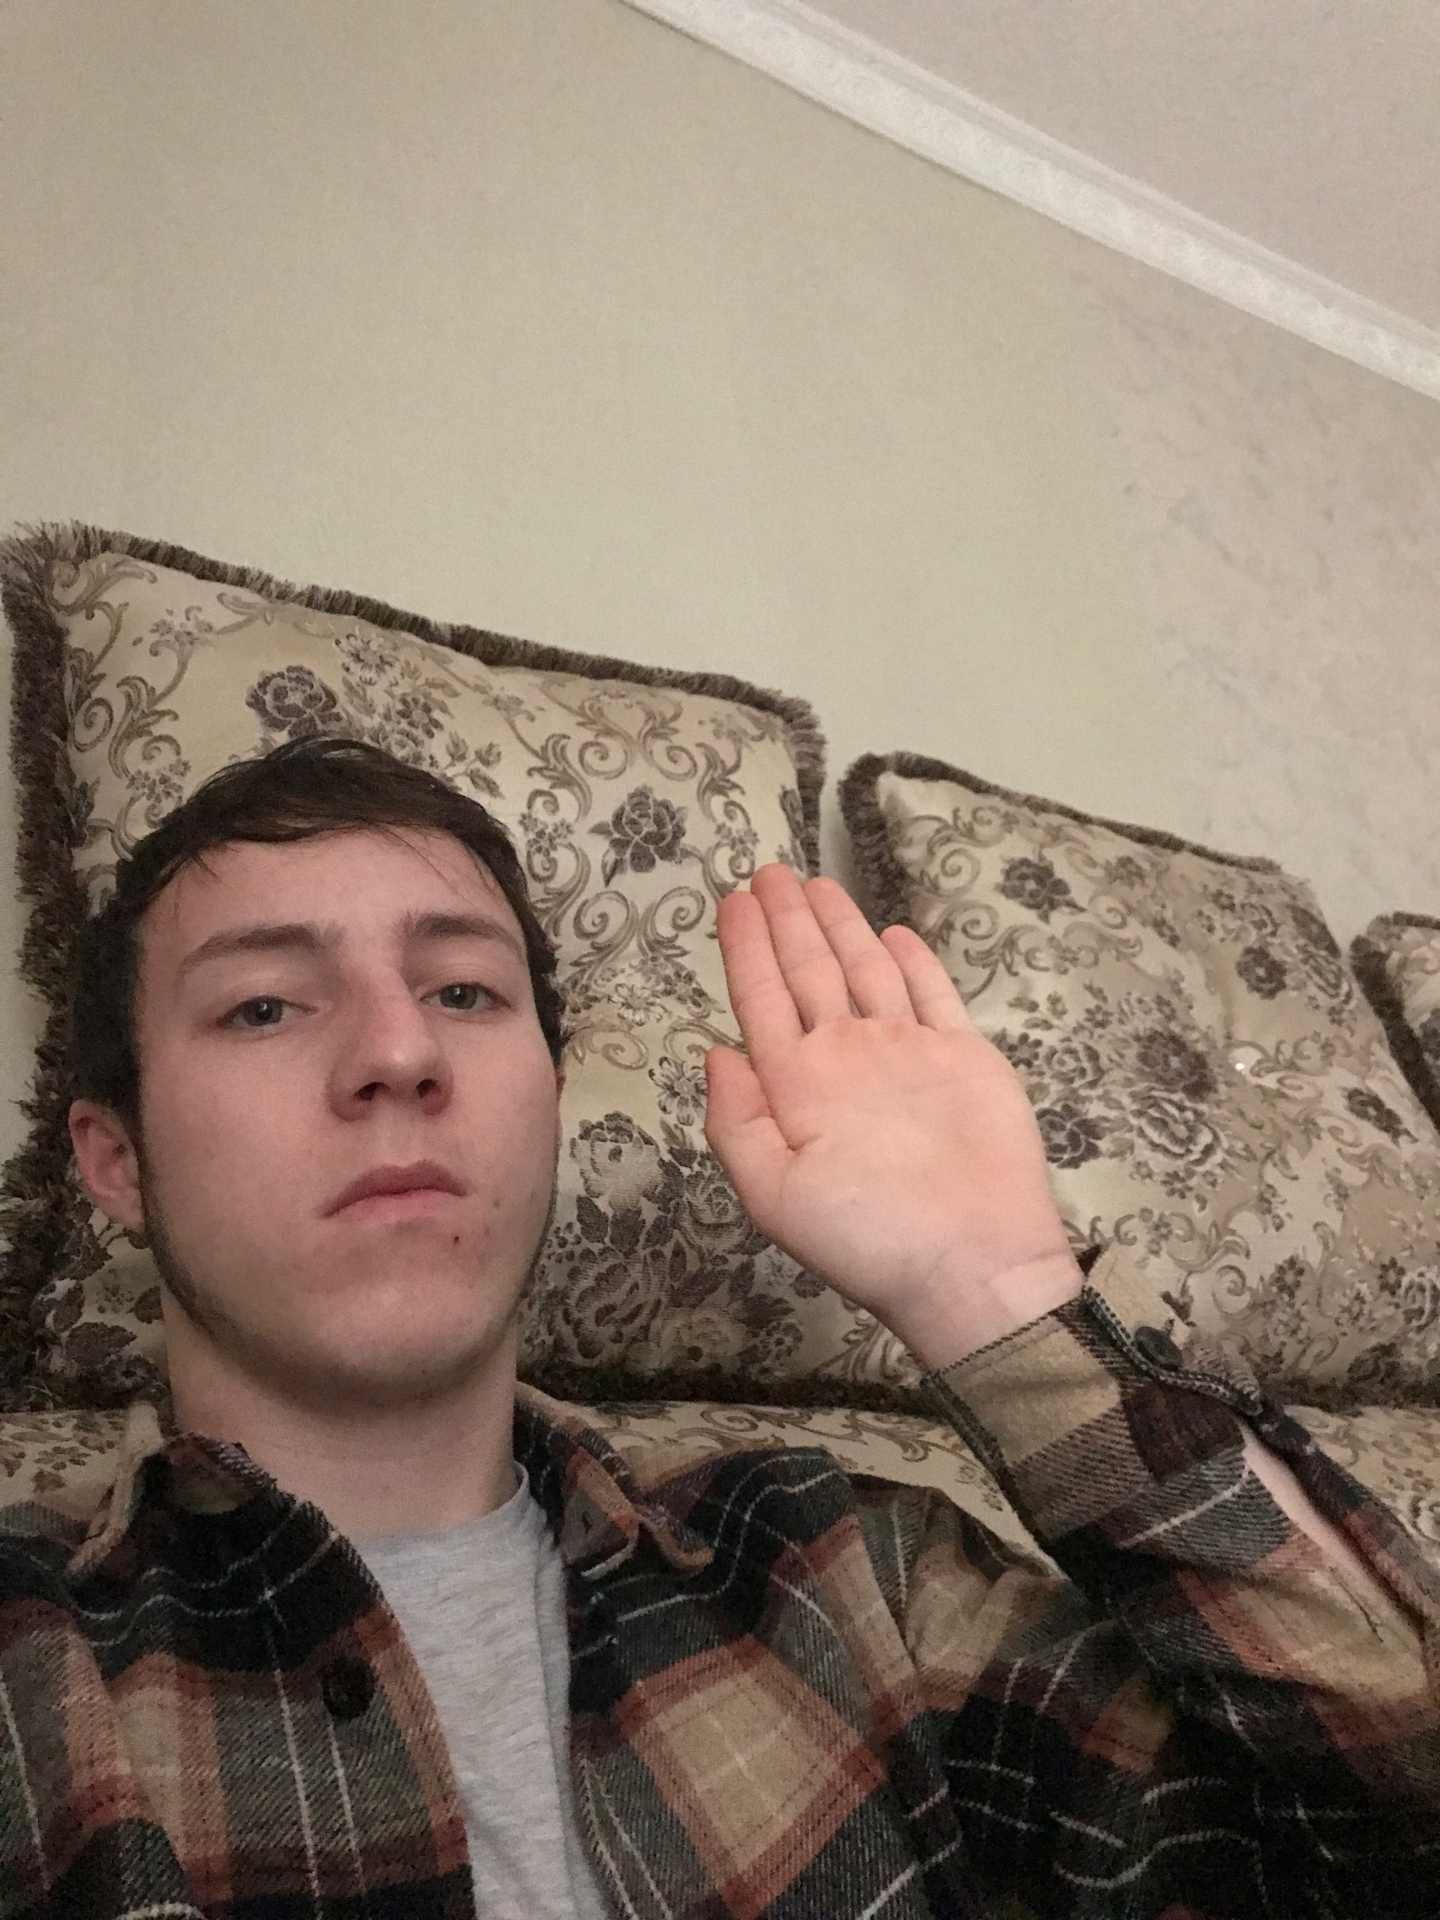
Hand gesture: stop